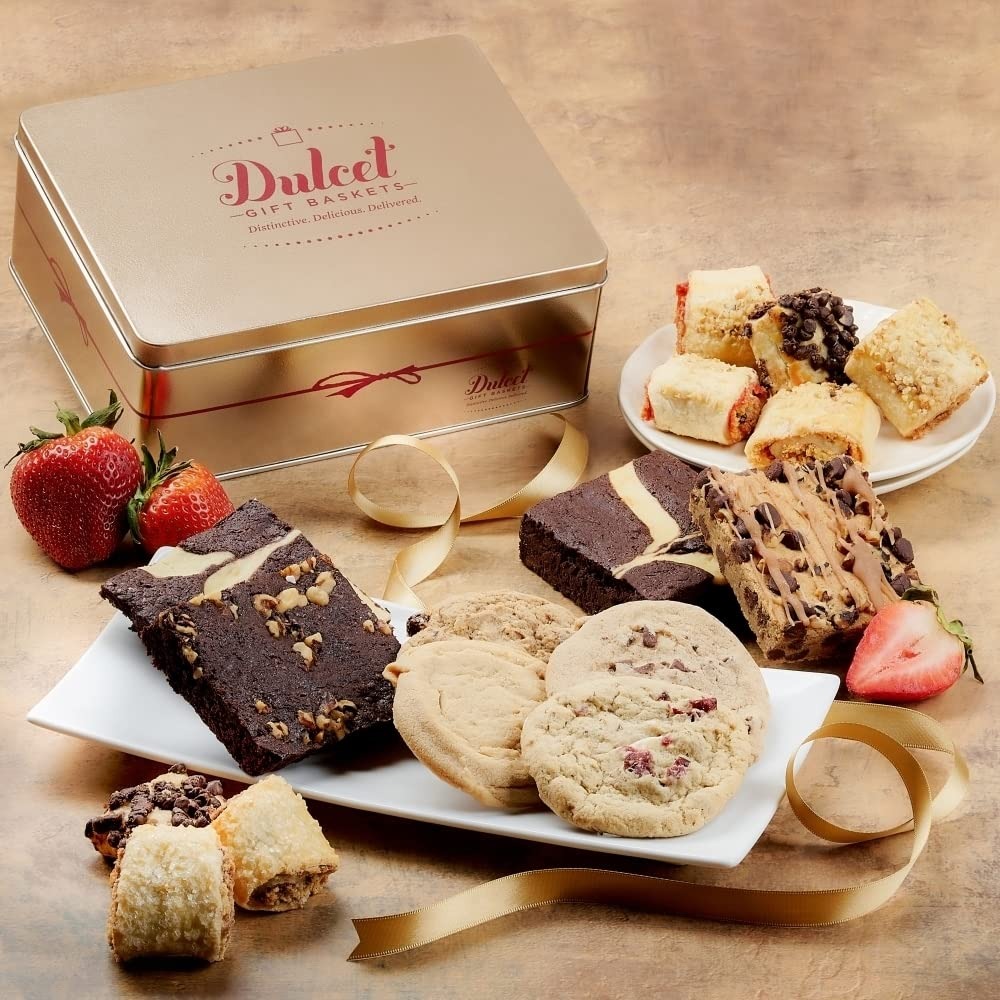
Item Name: Food Gift Baskets Housewarmings, Sympathy, Get Well Soon, Birthday Gift Baskets for Men, Women, Family, Friends and Office Gatherings By Dulcet Gift Baskets
Bullet Point 1: FOOD GIFT BASKETS - SIGNATURE BAKERY GIFT TIN: This simply addictive and reusable tin box includes: 4 Assorted Cookies-flavors include: Chocolate Chip, Peanut Butter, Oatmeal Raisin, and/or Cranberry White Chip, 4 Assorted Brownies-flavors include: Chocolate Cheese, Chocolate Fudge, Chocolate Chip Blondie, and/or Walnut and 1/2 Lb. Assorted Rugelah-flavors include: Raspberry, Apricot, Cinnamon Sugar and/or Chocolate Chip.
Bullet Point 2: PERFECT PRESENTATION: Our carefully assembled basket ensures that they taste good and look good. Each detail in the package is designed to make your gift-giving even more thrilling and extra delicious. The tin container is accentuated with a satin ribbon and assembled with the utmost care. It is artfully arranged for prime presentation. The combination of delectable flavors will surely please your recipients down to the last crumb.
Bullet Point 3: FOR ALL OCCASIONS: Sympathy, Thank You, or Birthday gifts Dulcet Gift baskets are a great gift fit for every shopper's gift list. It's brimming with an array of Dulcets Customers Beloved flavors, including Fresh Baked Cookies and Fudge Brownies, arranged in a mouth-watering combination for unlimited occasions.
Bullet Point 4: FRESHNESS: Our goal is to bring you the very best in design. Each Dulcet pastry is individually wrapped to ensure the utmost freshness. All of our amazing pastries. We have the right to change Products and Flavors upon availability for equal valued products.
Bullet Point 5: SATISFACTION: We love our present basket so much, and we're sure you will feel the same. What are you waiting for? Buy us with confidence!
Product Description: &nbsp; Package includes: chocolate chip cookies, peanut butter cookie, an oatmeal raisin cookie, cranberry white chip cookie, pieces rugelach, big brownies walnut chocolate chip blondie, and cheese brownies.&nbsp;
Value: 1.0
Unit: Count

Price: 59.99